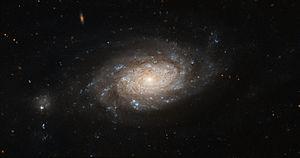
NGC 3259 est une galaxie spirale intermédiaire située dans la constellation de la Grande Ourse à environ 77 millions d'années-lumière de la Voie lactée. Elle a été découverte par l'astronome germano-britannique William Herschel en 1791. Selon le professeur Seligman et Wolfgang Steinicke, NGC 3259 serait une spirale barrée, mais on ne voit pas de barre sur les images de cette galaxie.